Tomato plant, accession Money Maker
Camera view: bottom (45 deg); turntable rotation: 330 degrees
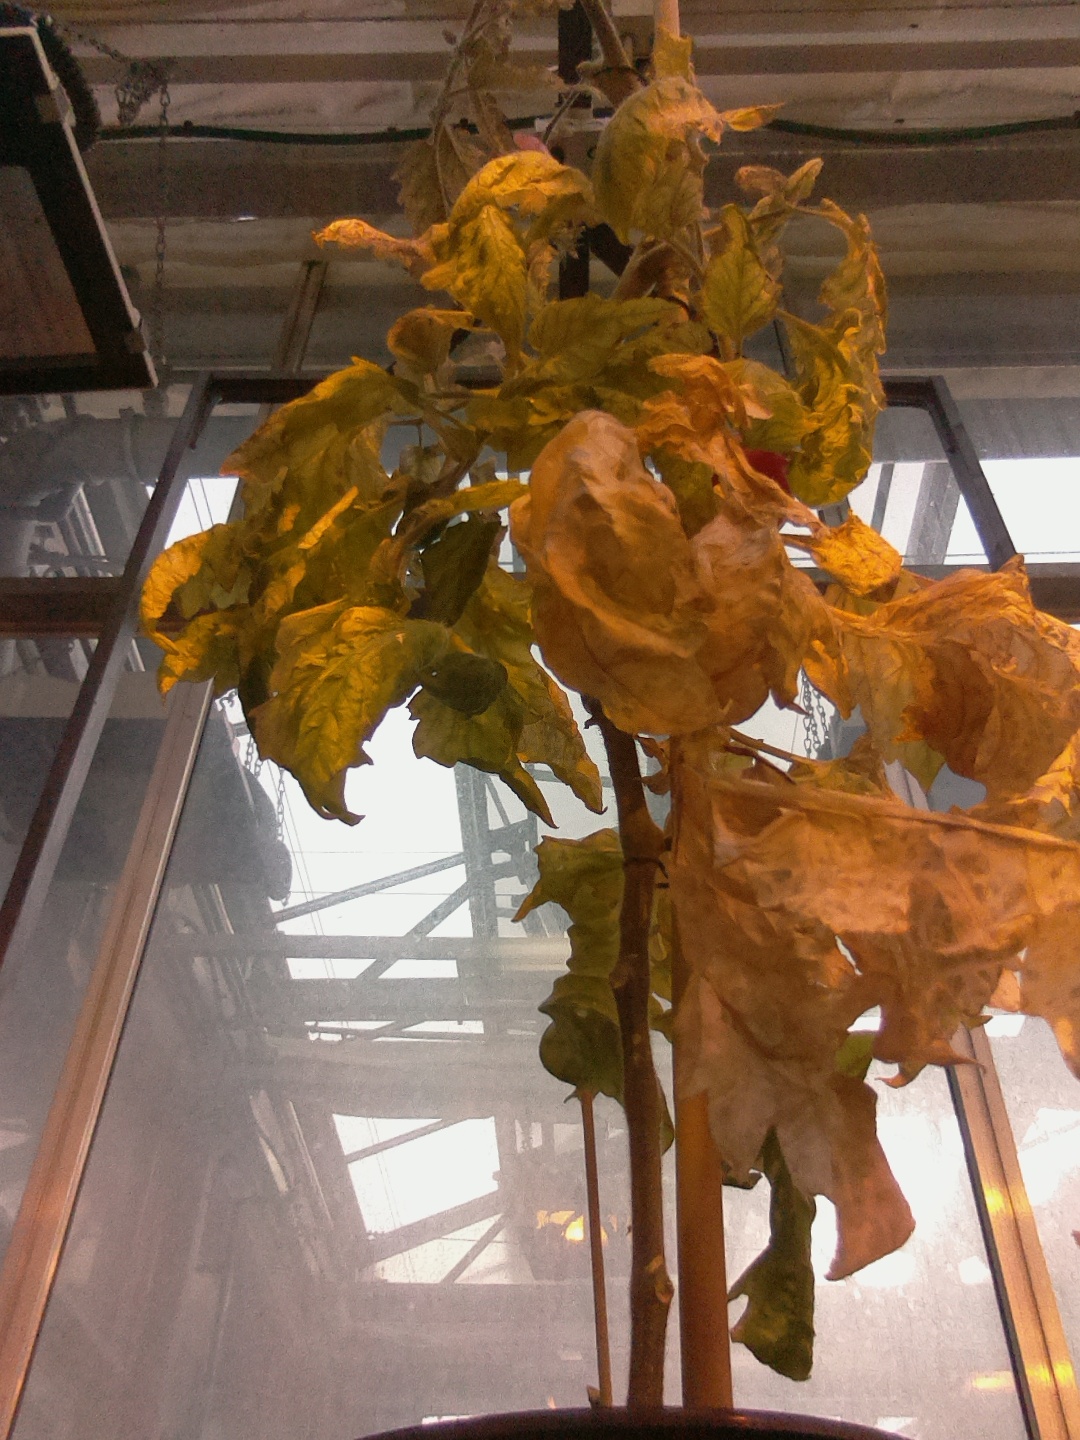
BBCH growth stage 87: 70%-80% of fruits show typical fully ripe color